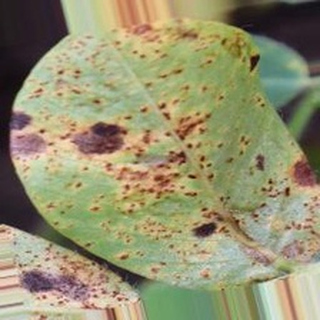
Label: groundnut_rust